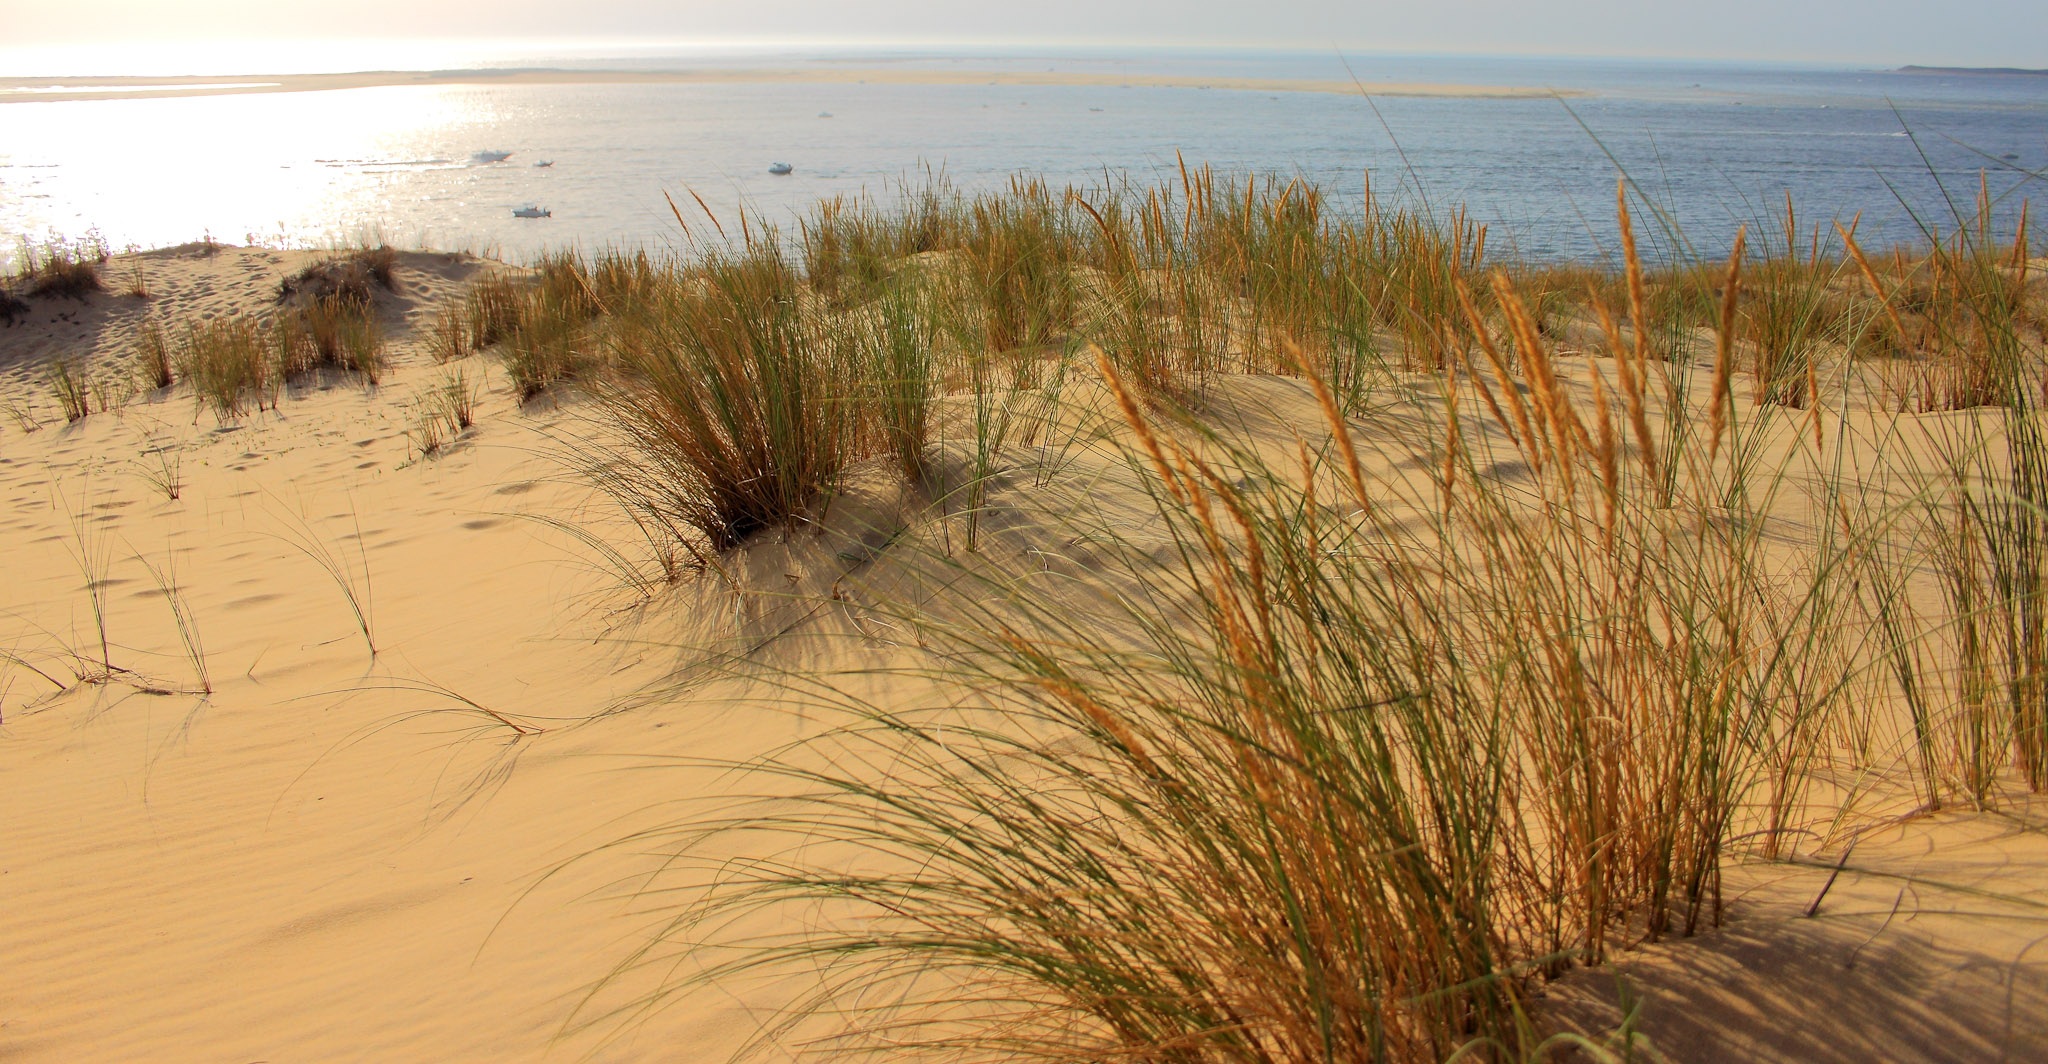
beach, landscape, coast, grass, sand, marsh, prairie, desert, dune, shore, sand dune, soil, savanna, wetland, habitat, ecosystem, steppe, atlantic coast, landform, sand beach, natural environment, geographical feature, aeolian landform, grass family, dune pyla you